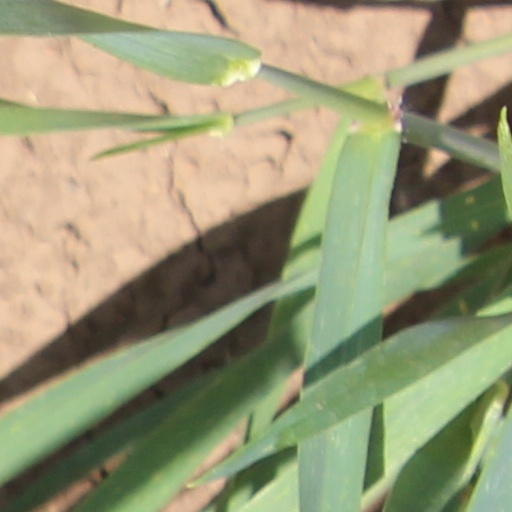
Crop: wheat